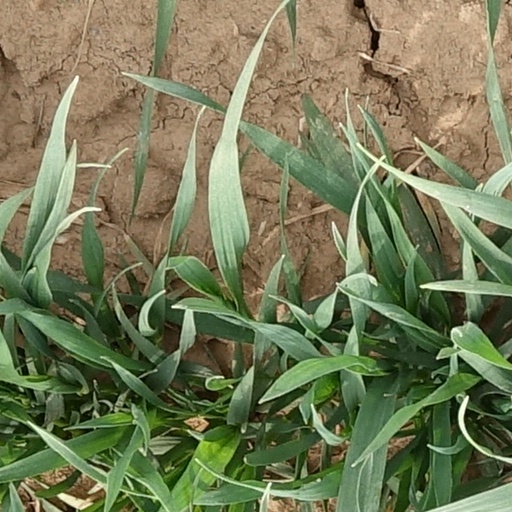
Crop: wheat